Question: Please indicate a possible affordance area of the apple that can be used for eating
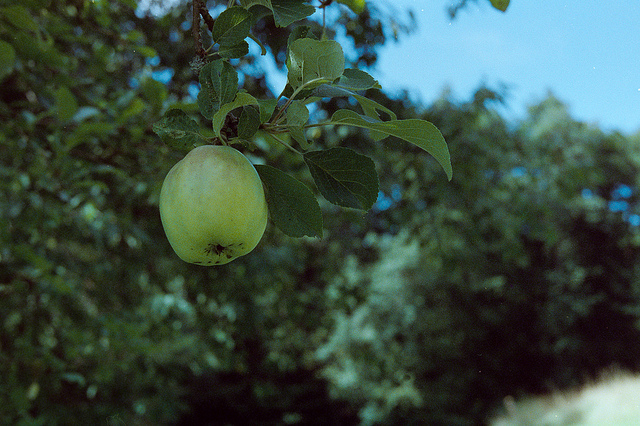
Answer: [151.5, 138.5, 271.5, 271.5]